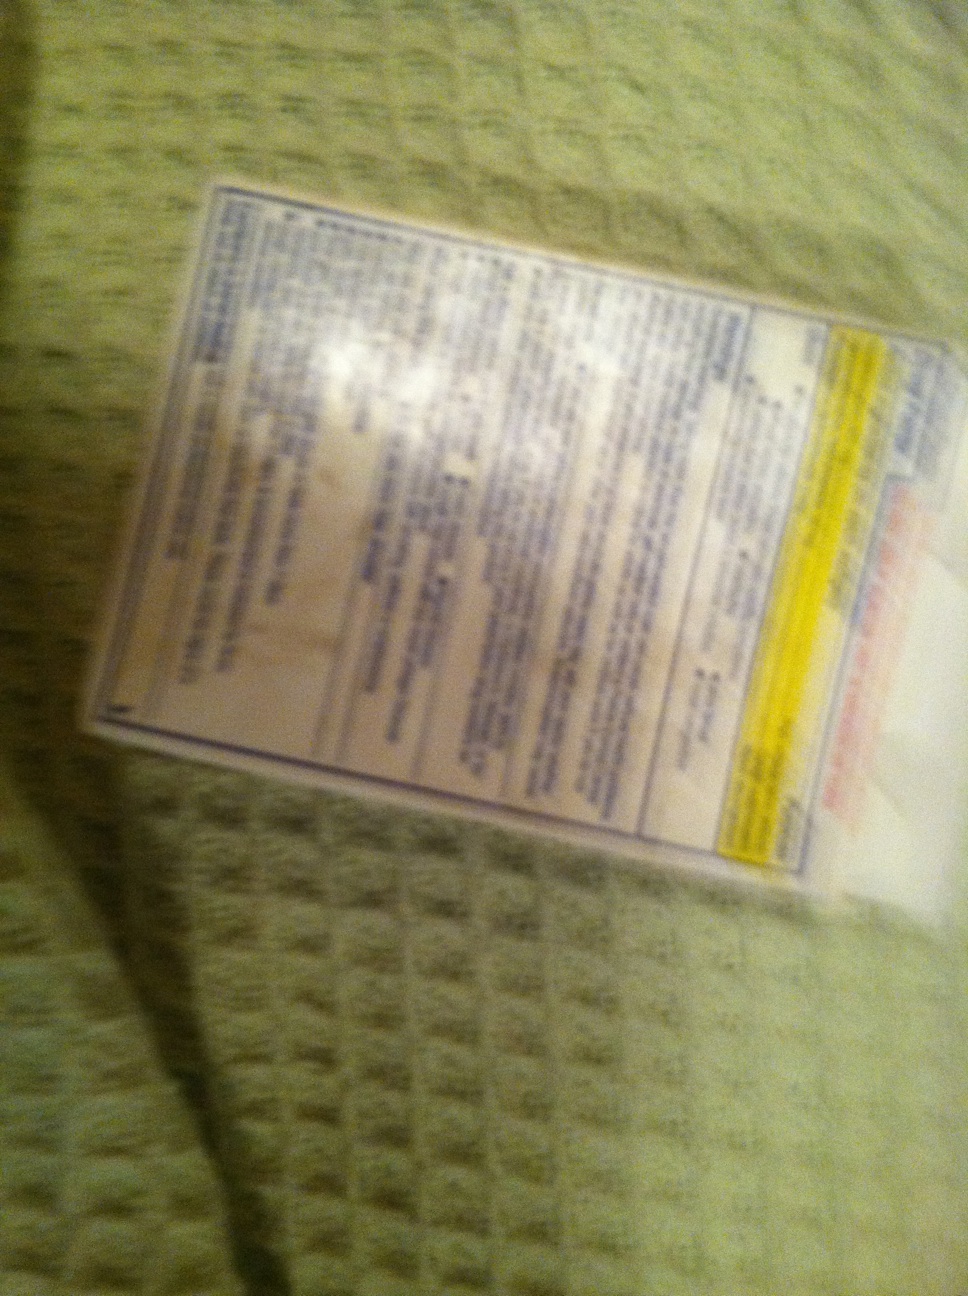Question: How often can I take this medicine?
Answer: unanswerable